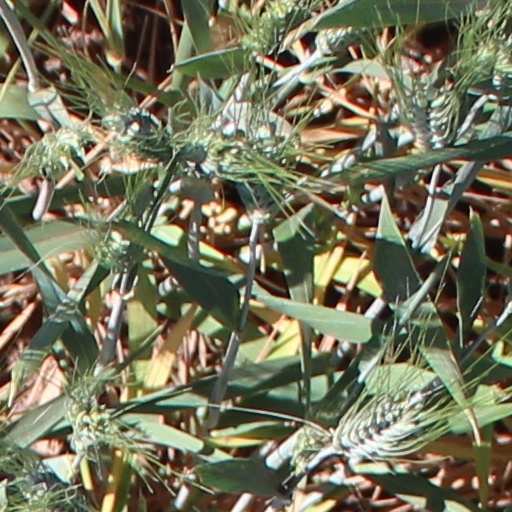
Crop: wheat